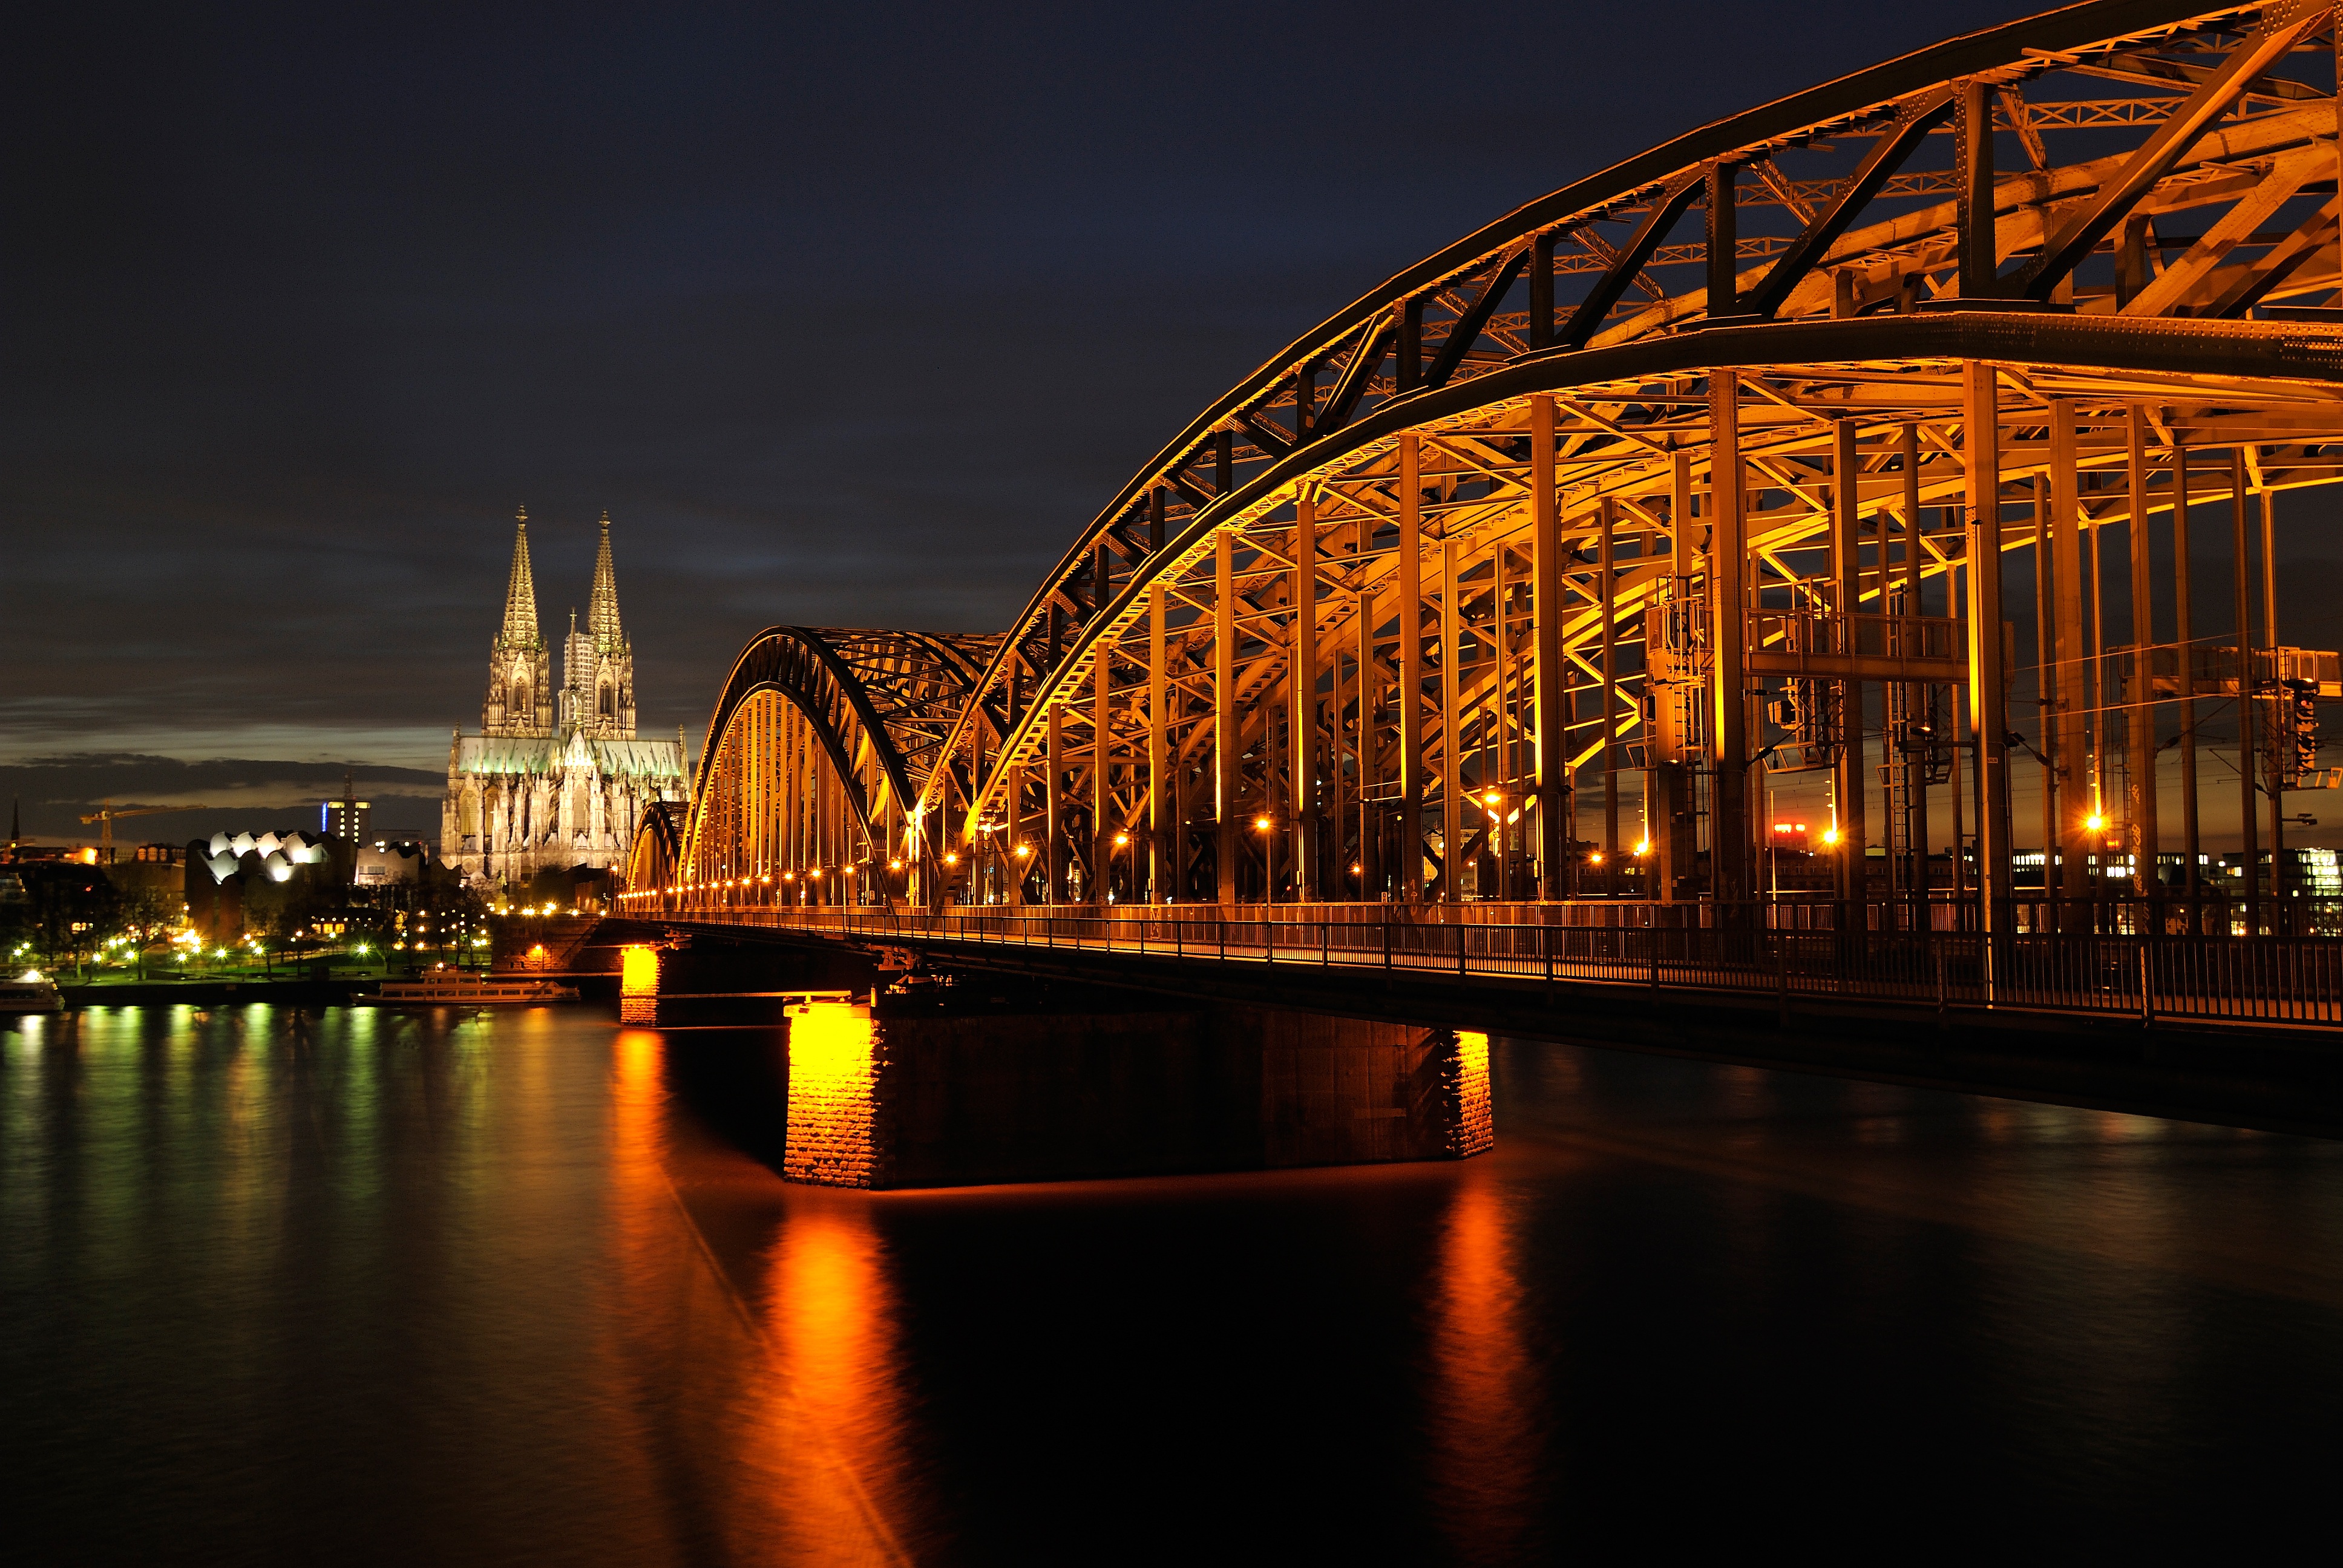
water, light, architecture, bridge, night, city, urban, river, cityscape, dusk, evening, reflection, landmark, lights, germany, cologne, hohenzollern bridge, cologne cathedral, metropolitan area